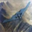
Label: airplane